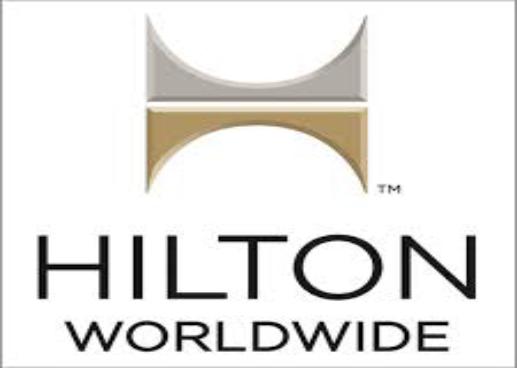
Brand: Hilton Worldwide-2
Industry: Others